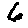
Label: 6